Wondai

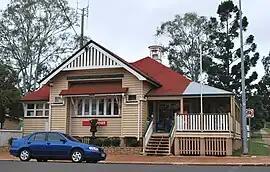
Post office

Wondai is a rural town and locality in the South Burnett Region, Queensland, Australia. In the , the locality of Wondai had a population of 1,975 people.